José Altafini

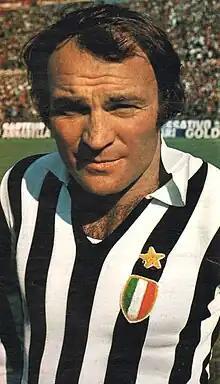
Altafini with Juventus in the 1972–73 season

He also helped Juventus to a Coppa Italia and a European Cup Final in 1973, scoring a goal in the quarter-finals of the 1972–73 European Cup against Újpesti Dózsa, and two goals in the semi-final against Derby County. Juventus narrowly missed out on a treble by losing both cup finals despite their 1973 league title. Their Coppa Italia defeat came at the hands of Altafini's former club, Milan, once again, on penalties, while Juventus were defeated by Ajax in the European Cup final. During the 1973–74 season, Juventus went trophyless, although Altafini managed 7 goals in 21 appearances, and in his final season, Altafini made only 10 appearances however, as Juventus missed out on the title, finishing in second place behind local rivals Torino; Altafini decided to leave Serie A after 18 seasons in Italy.